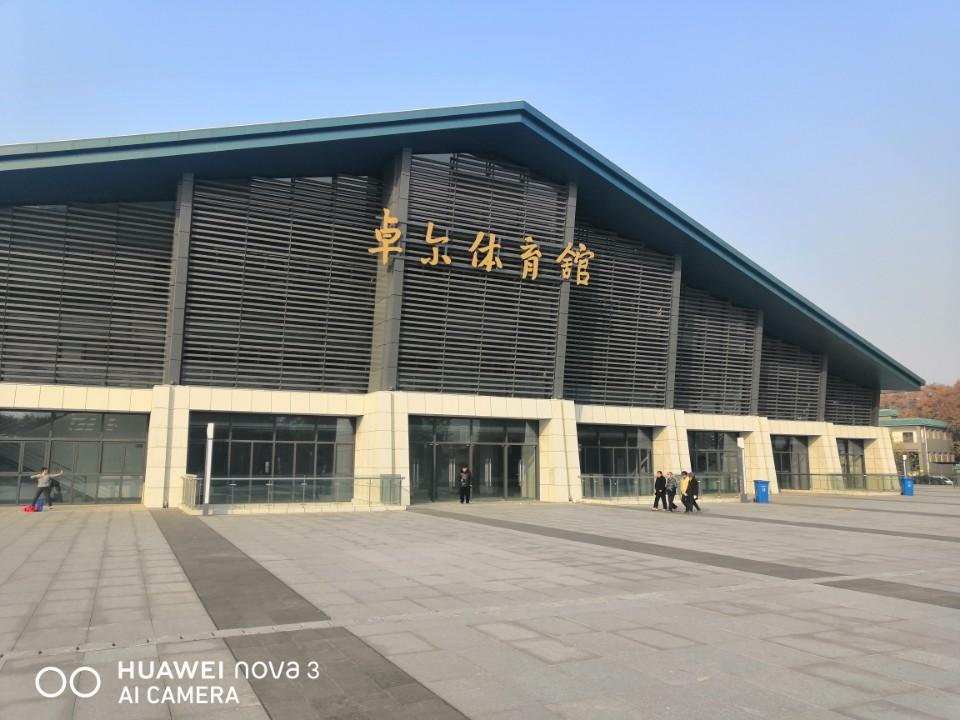
地标名称：卓尔体育馆
所在城市：武汉市·武昌区